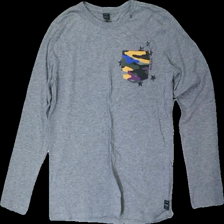
View: front
Type: Sweater
Category: Ladies
Brand: Not in the list
Brand text on label: Replay
Colors: Grey, Orange, Green, Multicolor
Material: 75% cotton, 25% viscose
Pattern: Other
Cut: Regular, C-collar
Season: All
Price range: 50-100
Recommended usage: Reuse
Description: Grey sweater with printed pocket